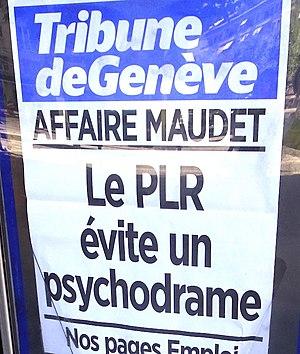
À la suite de l'éviction de Pierre Maudet de son parti (PLR) à Genève, quand Pierre Maudet renonce à faire recours de cette décision.
L'affaire Maudet est le nom donné aux accusations « d'acceptation d'un avantage » faites à l'encontre du politicien genevois Pierre Maudet du Parti libéral-radical. Une enquête est menée par le Ministère public genevois et le Grand Conseil du canton de Genève a levé l’immunité du magistrat en 2018-2019. Pierre Maudet a avoué avoir menti sur la nature et le financement d’un voyage à Abou Dabi en 2015.